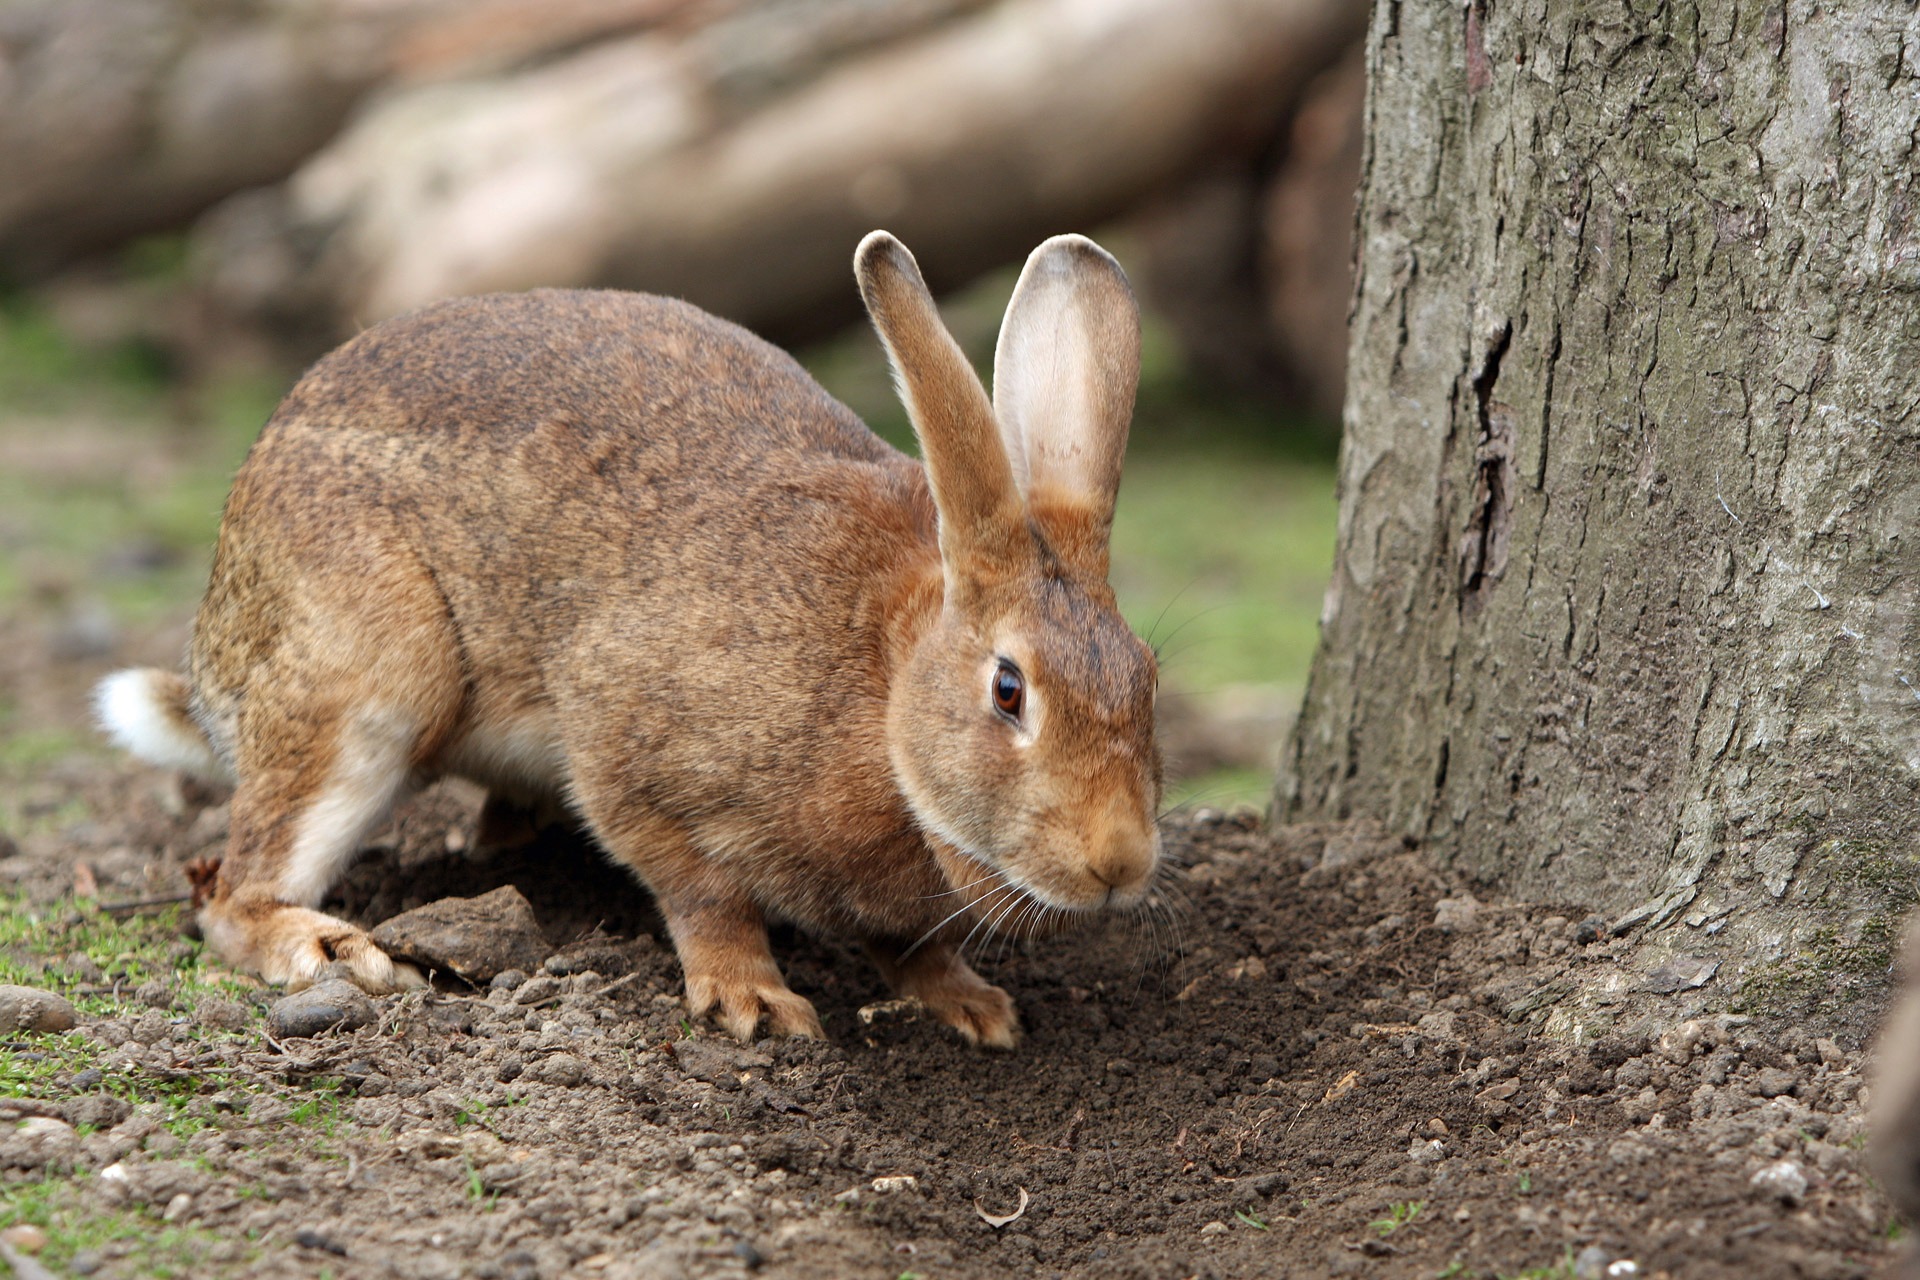
cute, photo, wildlife, pet, brown, mammal, garden, fauna, rabbit, hare, outdoors, vertebrate, bunny, domestic rabbit, rabits and hares